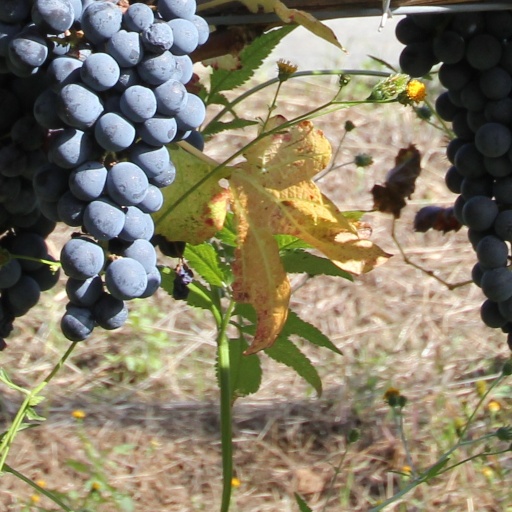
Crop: grape